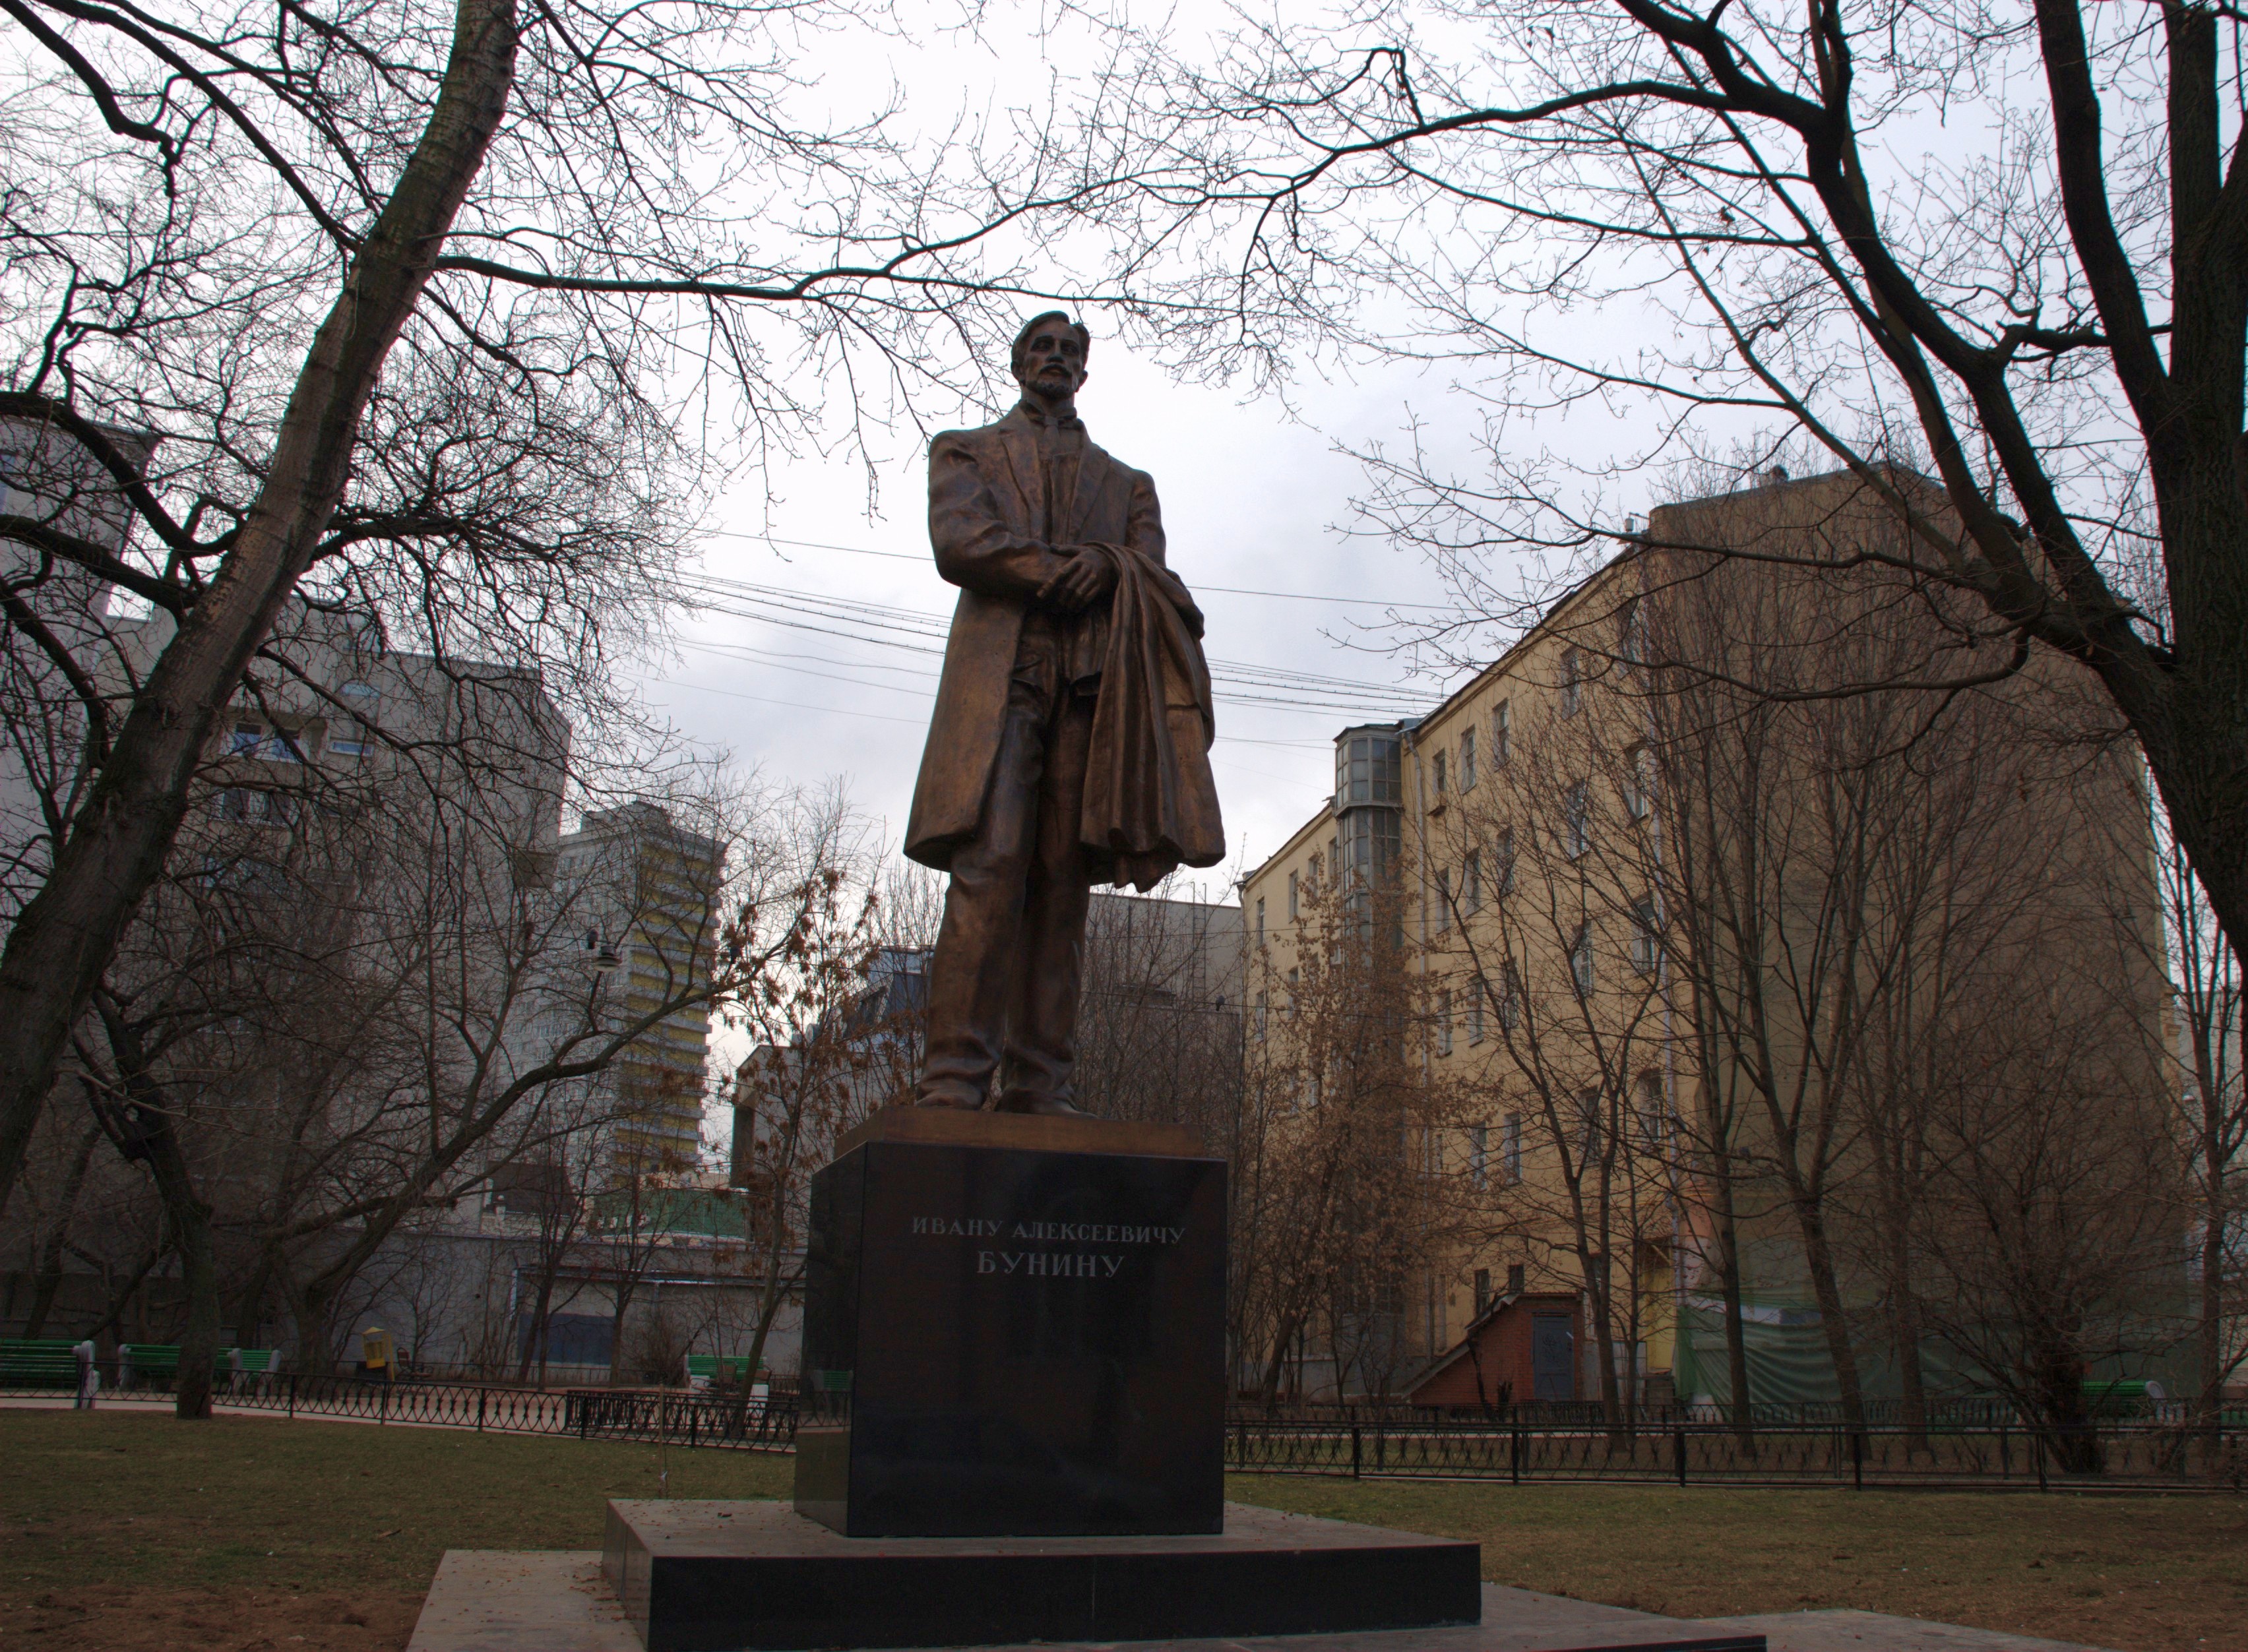
monument, statue, sculpture, memorial